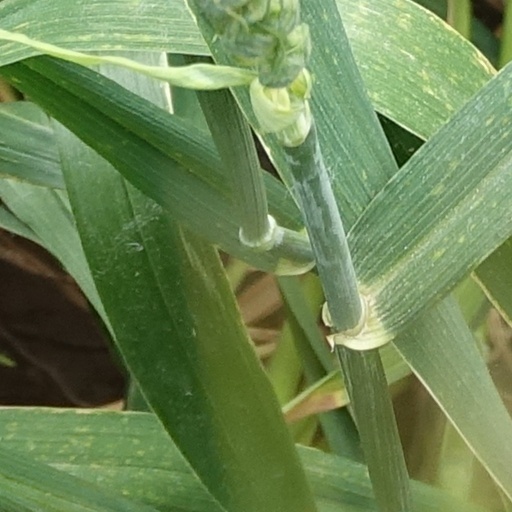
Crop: wheat